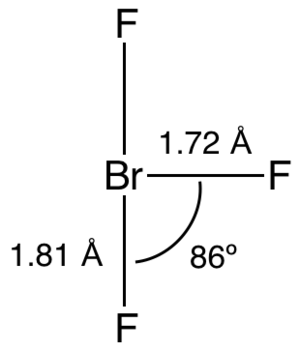
Le trifluorure de brome est un interhalogène de formule chimique BrF₃. C'est un liquide hygroscopique de couleur jaune paille à l'odeur piquante. Il est soluble dans l'acide sulfurique mais explose au contact de l'eau et des composés organiques. C'est un puissant agent de fluoration ainsi qu'un solvant minéral ionisant. On l'utilise pour produire l'hexafluorure d'uranium UF₆ pour l'enrichissement du combustible nucléaire ainsi que pour son retraitement.